Haulout (film)

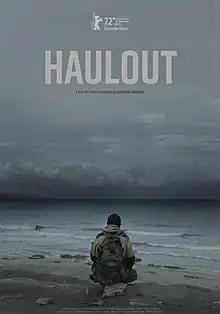
Official poster

Haulout is a 2022 Russian-British co-production short documentary film written, directed and produced by brother and sister duo , Evgenia Arbugaeva.